Joshua Tree National Park

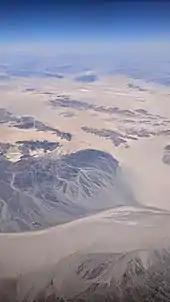
The desert wilderness area in the northeast corner of the park, at the transition zone between the Mojave Desert "(background)" and the Colorado Desert "(foreground)"

A USGS bird checklist from 2006 contained 239 species in the park.